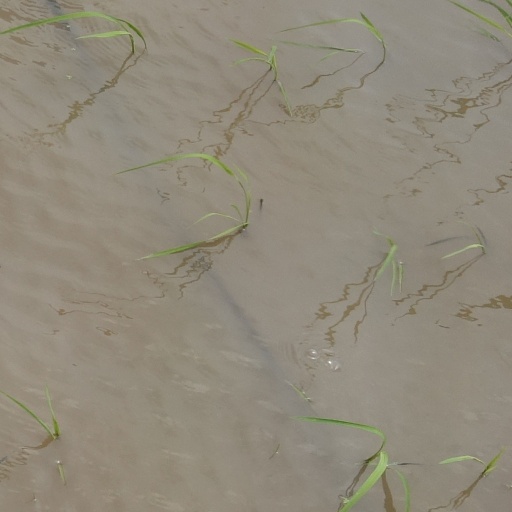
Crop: rice